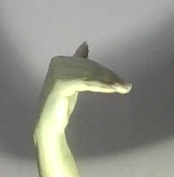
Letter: khaa